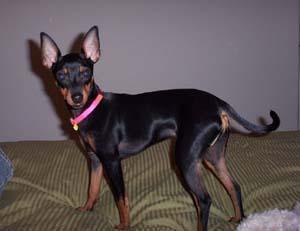
toy_terrier